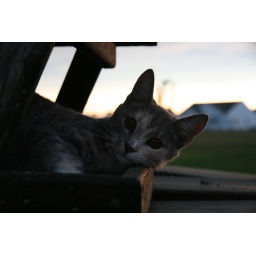
kitty in bird feeder